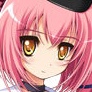
Portrait style: Anime Portrait